Air Excel

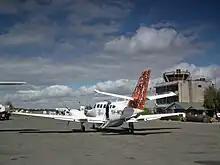
An Air Excel Reims-Cessna F406 Caravan II at Arusha Airport

Air Excel is an airline based in Arusha, Tanzania offering both scheduled and air charter services.